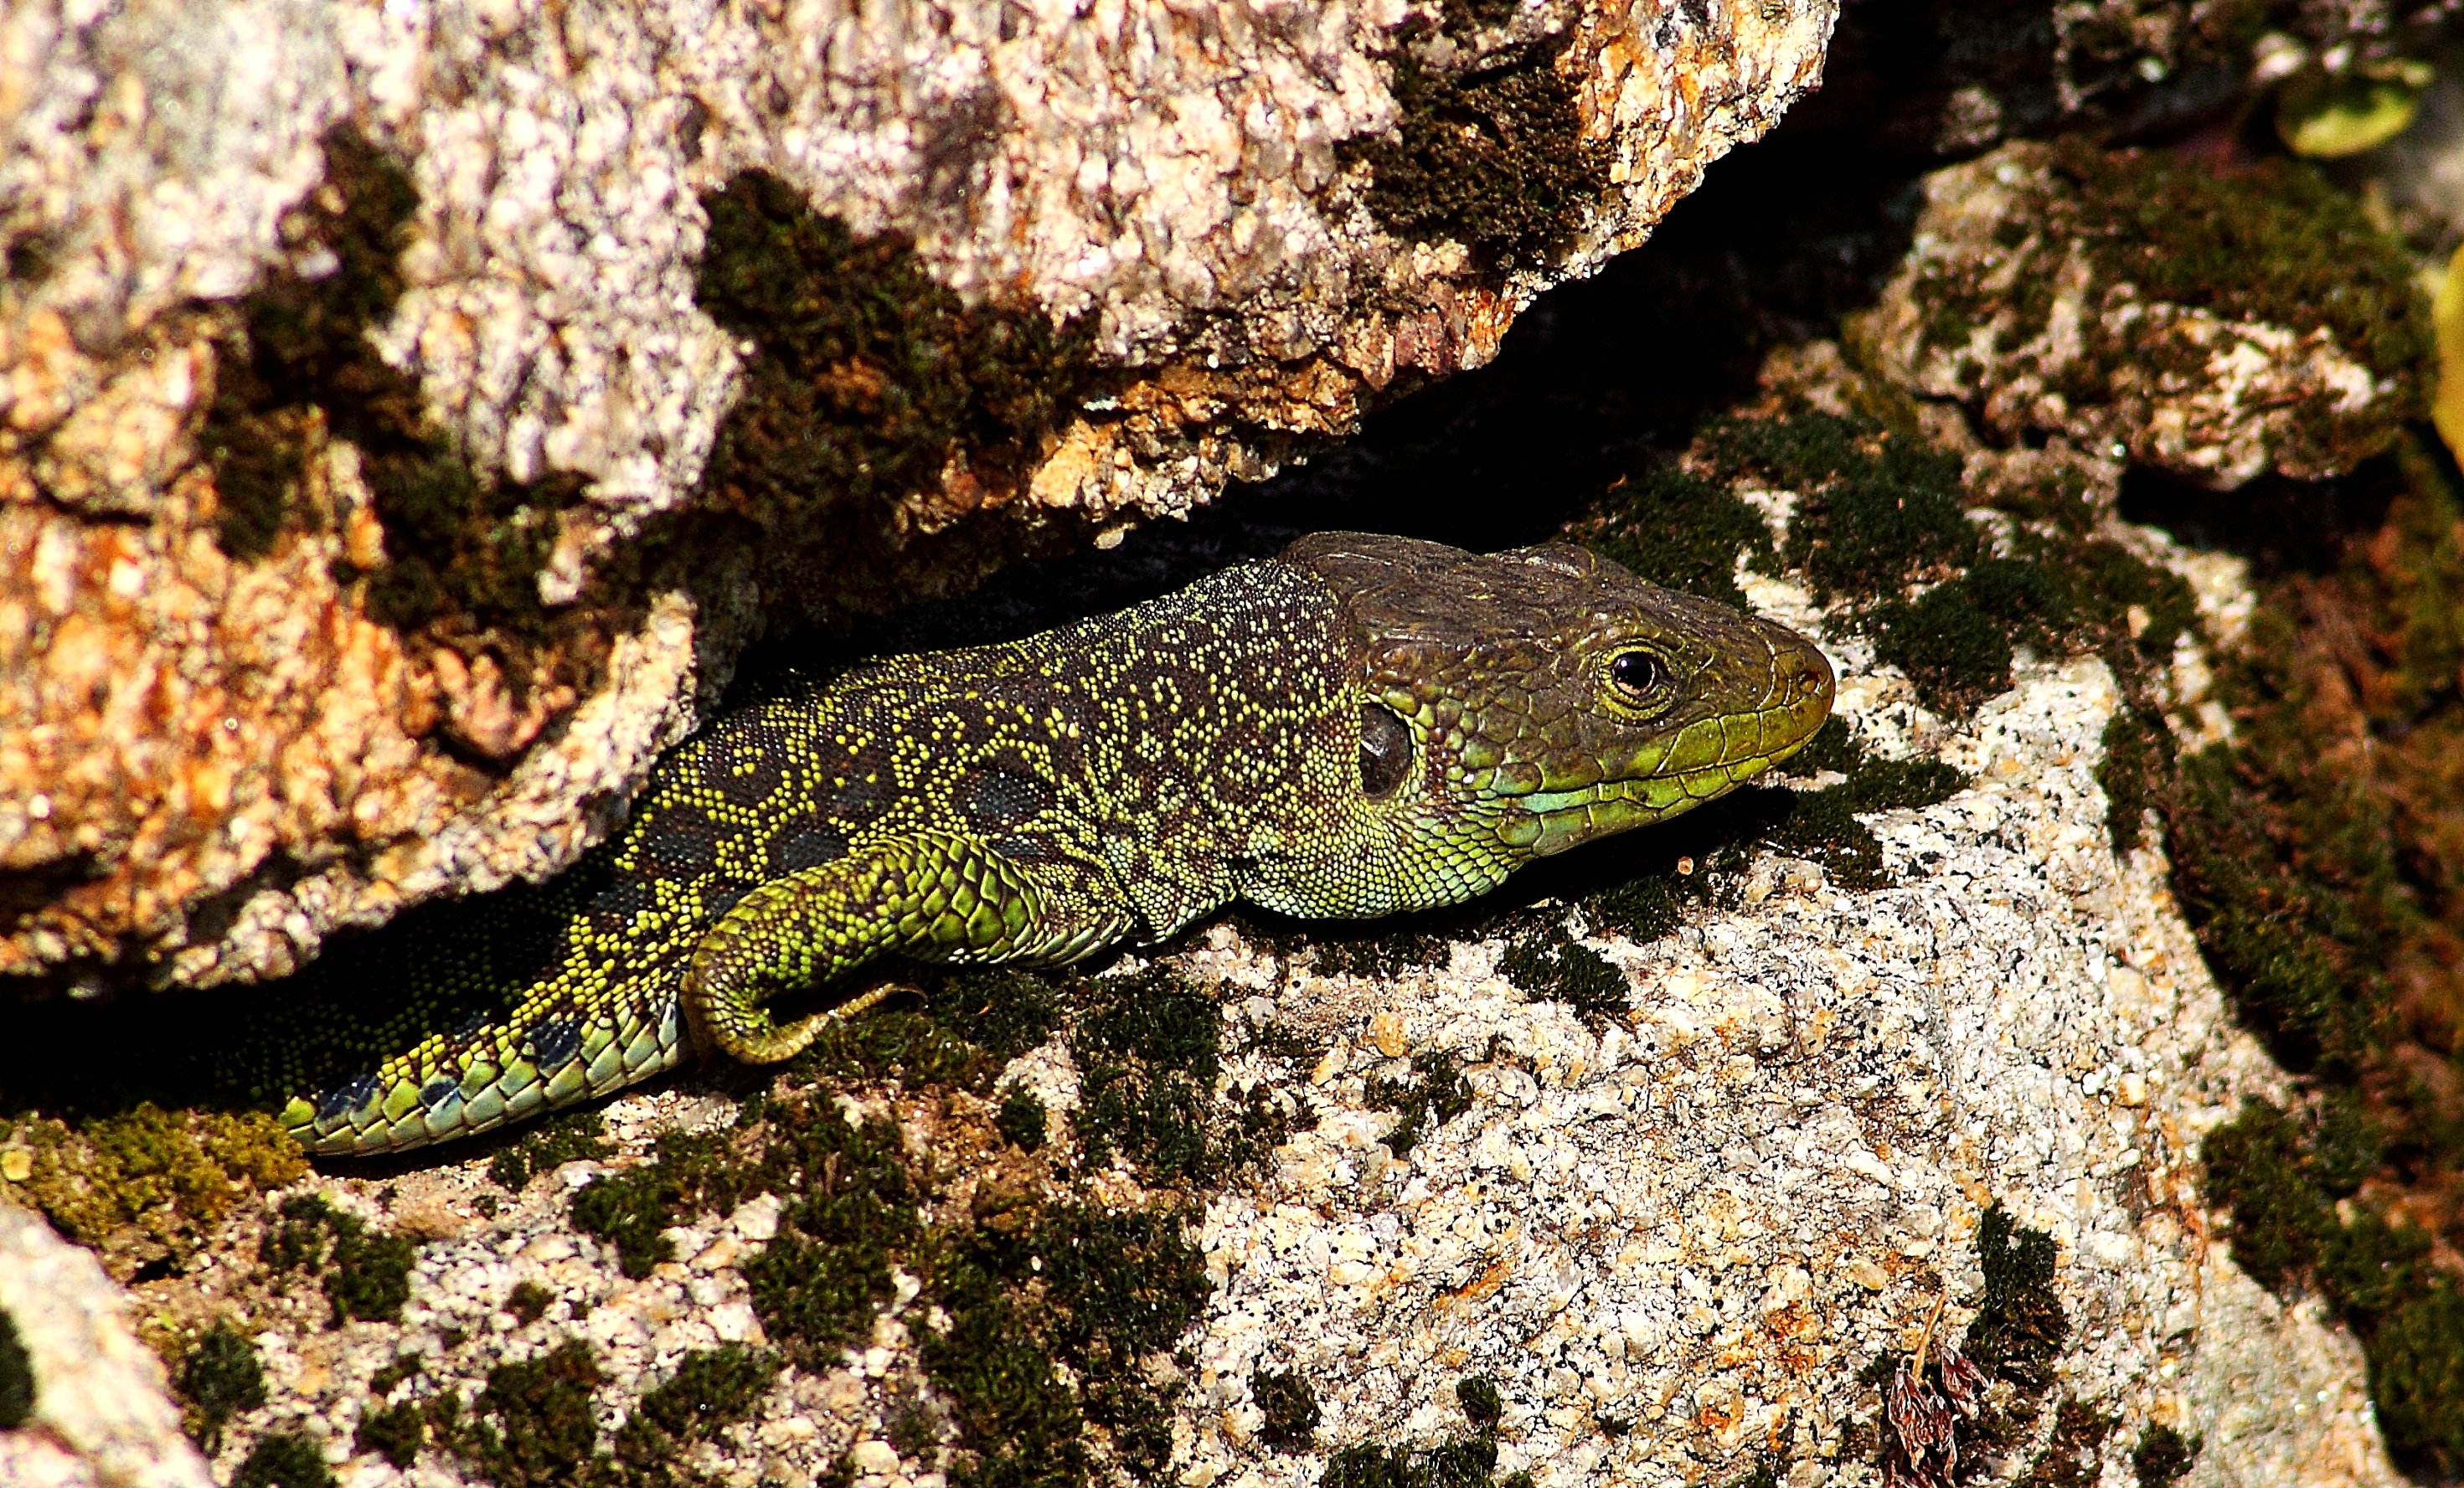
nature, wildlife, biology, toad, reptile, amphibian, fauna, animals, vertebrate, naturaleza, ggl1, animales, canoneos500d, lacerta, marine biology, lacertidae